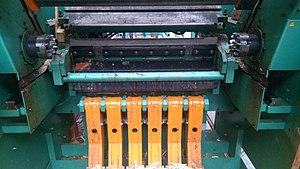
Le billon à dérouler est inséré dans les mors, les couteaux oranges servent à écorcer le billon sur place, le couteau est au milieu et la barre de pression est au dessus.
Le déroulage est une opération industrielle de première transformation du bois. Ce procédé consiste à faire tourner un billon et à le dérouler comme un rouleau de scotch à l'aide d'un couteau qui coupe le bois dans la direction tangentielle. Ce procédé se rapproche du tranchage du bois car le produit de l'opération est le copeau. Le produit obtenu est appelé feuilles de placage ou placage. Les épaisseurs possibles de placages vont de 0,5 à 10 millimètres dans des conditions particulières, la grande majorité des placages ont une épaisseur de 1 à 4 millimètres.